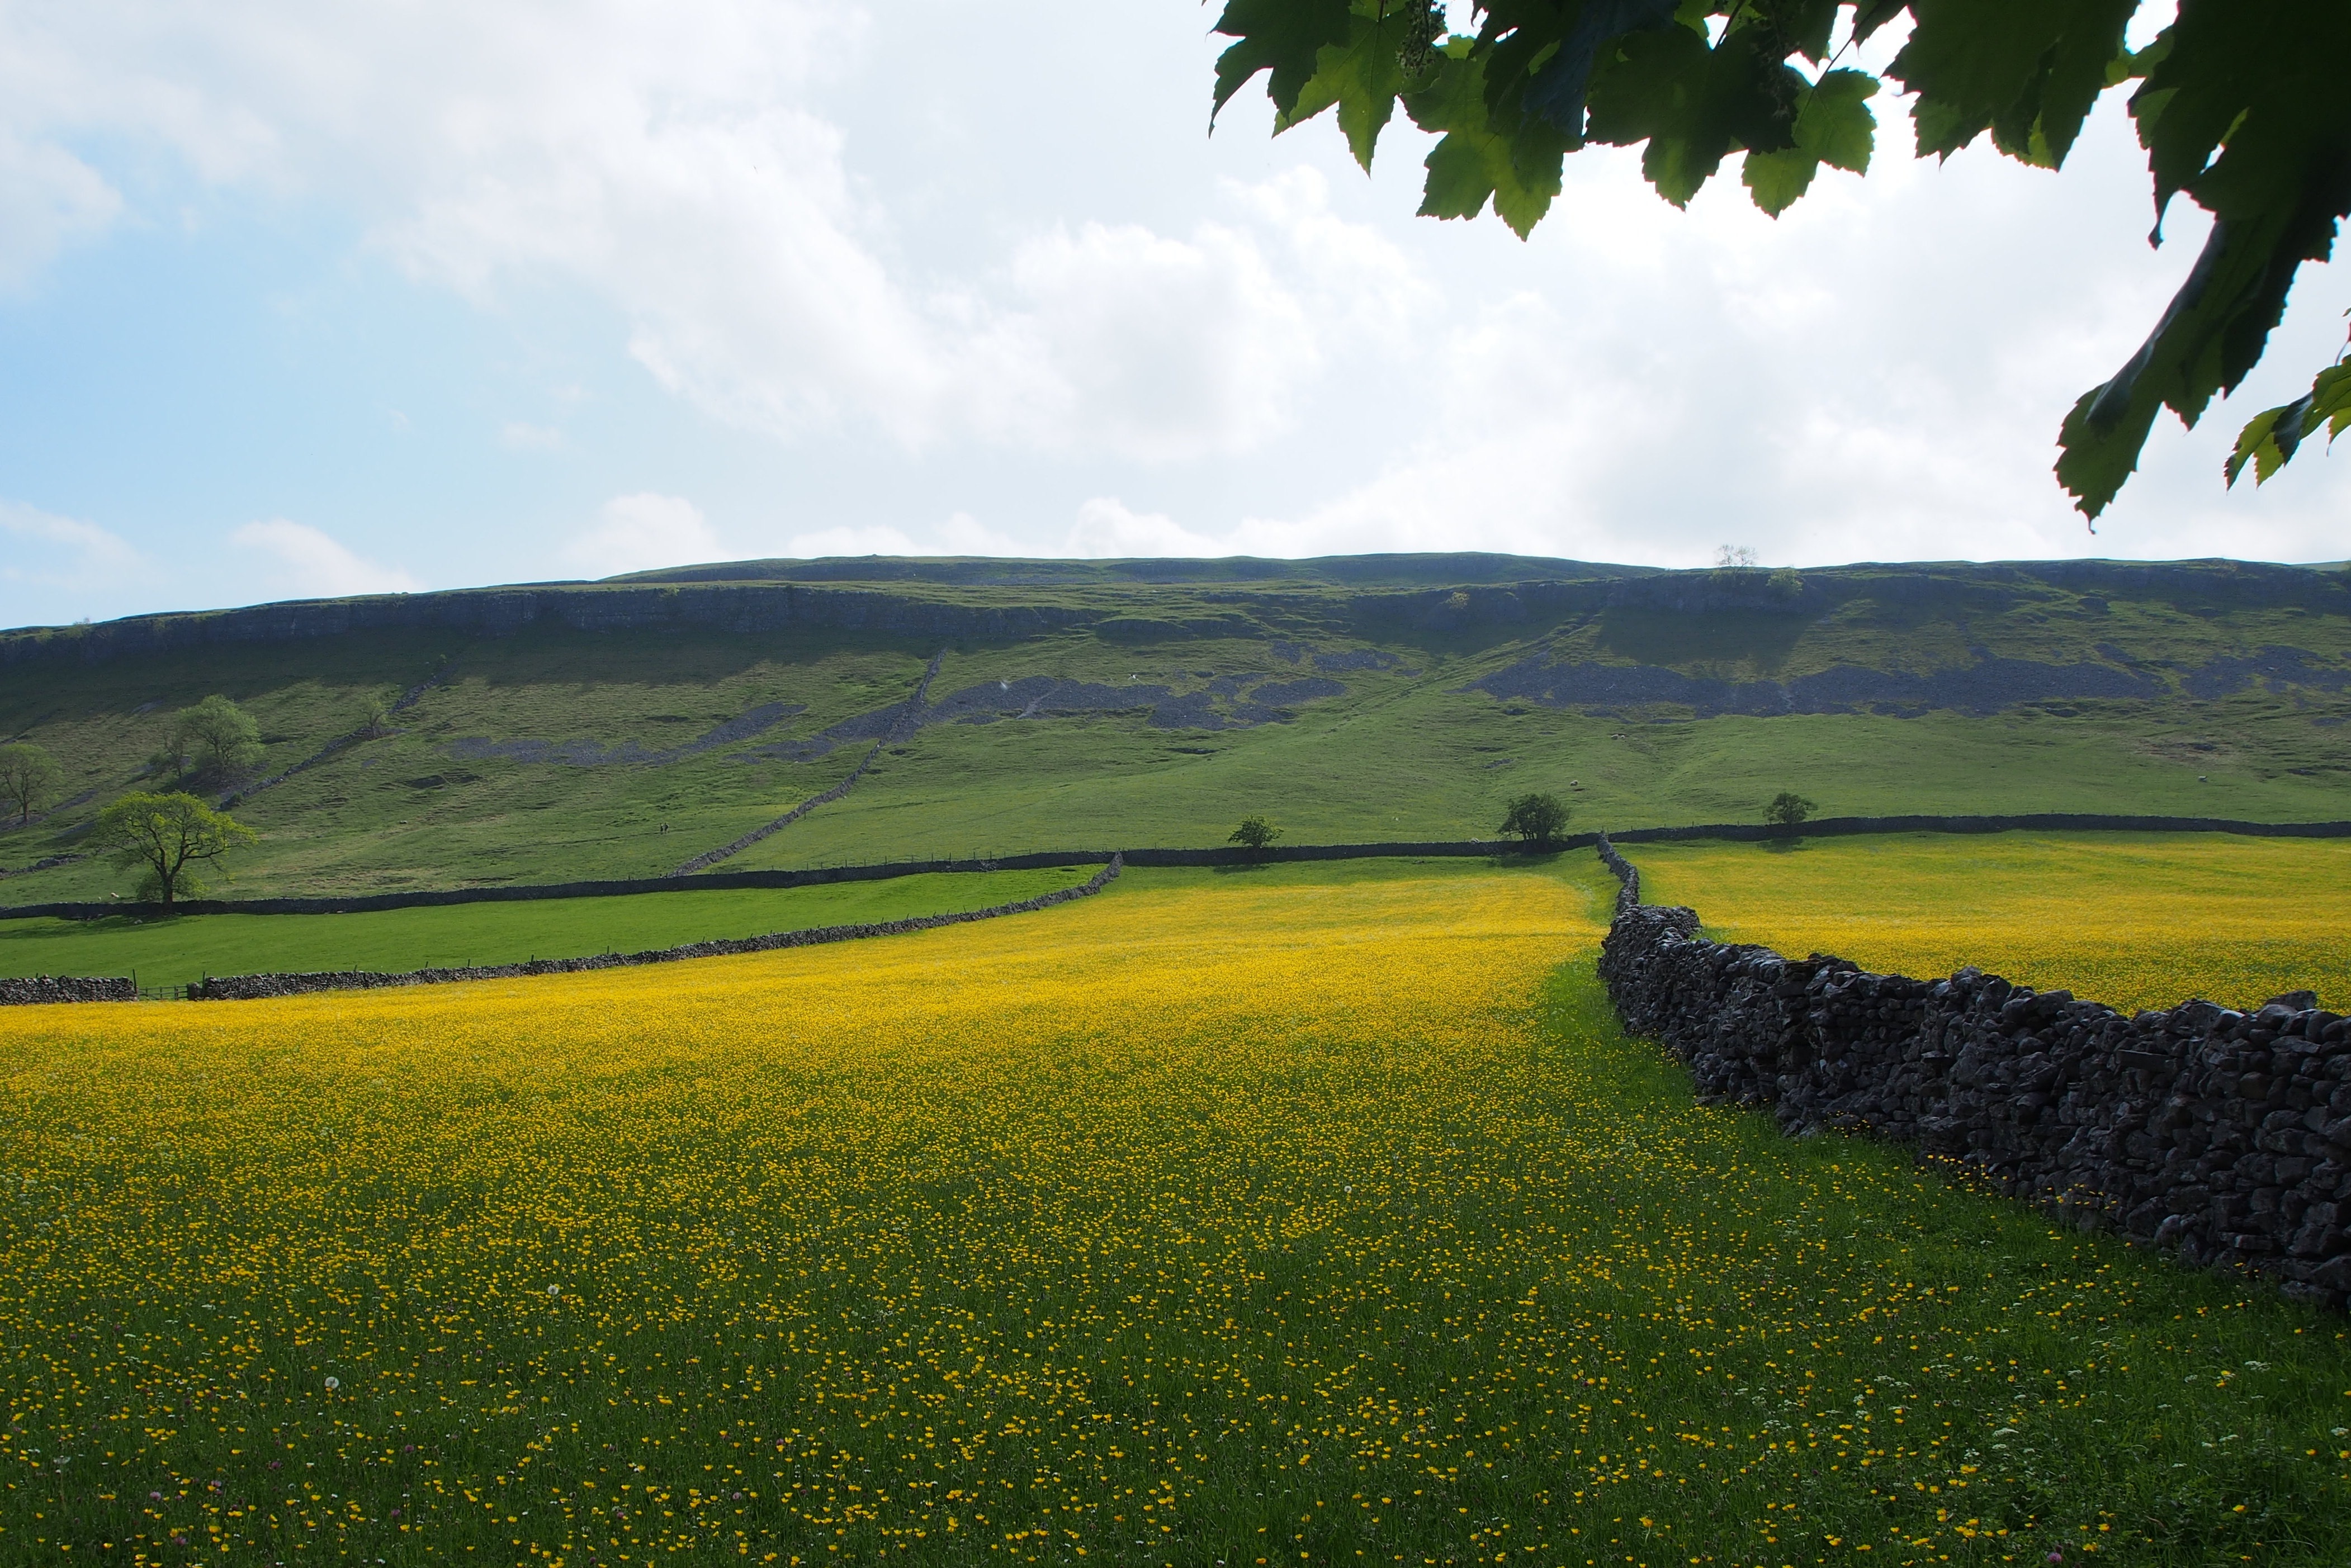
landscape, tree, nature, grass, horizon, mountain, plant, sky, field, meadow, prairie, sunlight, morning, hill, flower, green, produce, pasture, agriculture, plain, rapeseed, fields, grassland, plateau, habitat, canola, buttercups, brassica, rural area, flowering plant, stone walls, grass family, mustard plant